Elise Averdieck

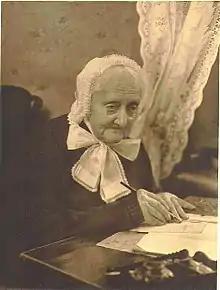
Elise Averdieck in 1905; photo by Rudolf Dührkoop

Elise Averdieck (26 February 1808 – 4 November 1907) was a German social activist, a deaconess, and writer. A friend of Amalie Sieveking, whose charitable work she continued, she is regarded as a figure typical of the "Erweckung", the socially active Christian revival sweeping through Germany in the 19th century. The first half of her life she was a teacher, a writer, and a nurse; only in the second half of her life did she become a deaconess and led a small community of like-minded women.